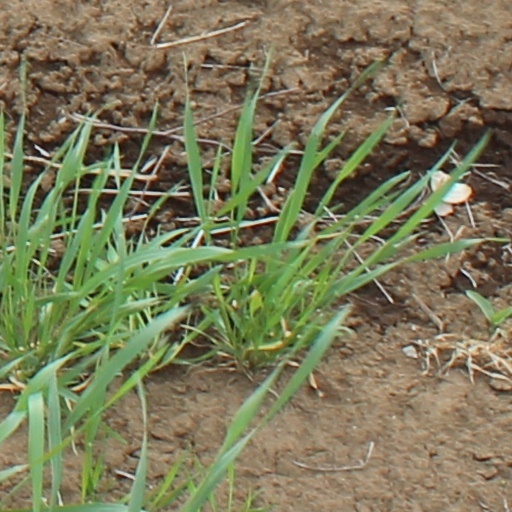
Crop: wheat